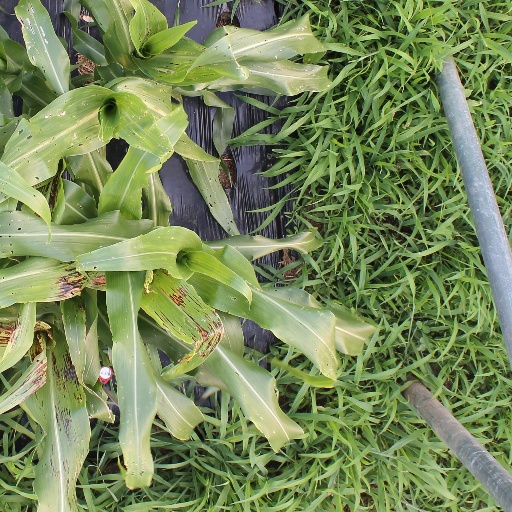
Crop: sorghum